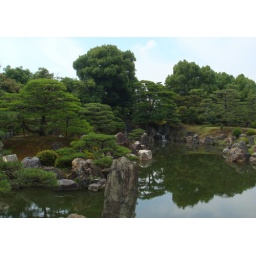
trees in water